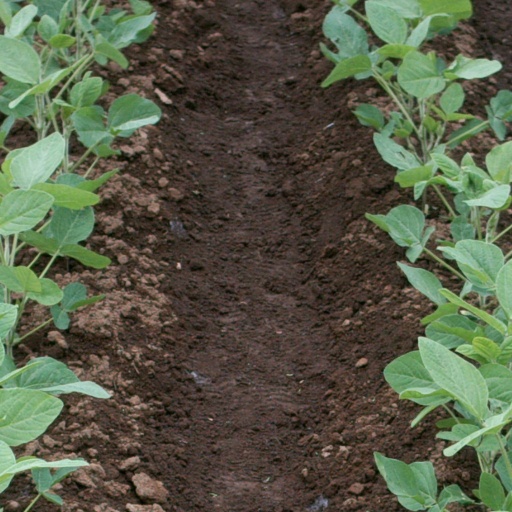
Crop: soybean